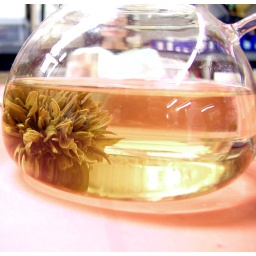
this is the beautiful tea that mary brought - it looked like a flower in the pot - i love tea!